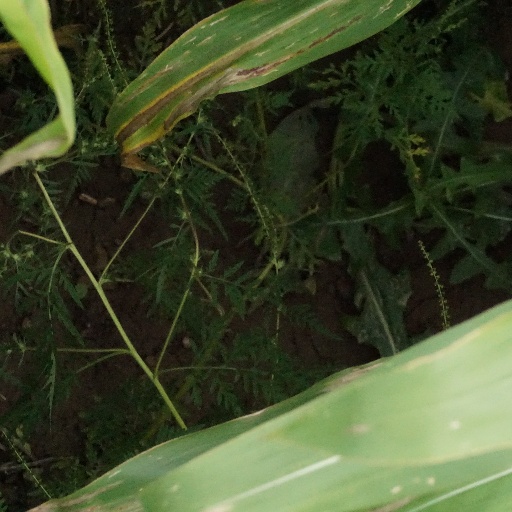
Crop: maize; corn